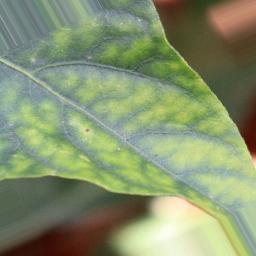
Label: nutritional